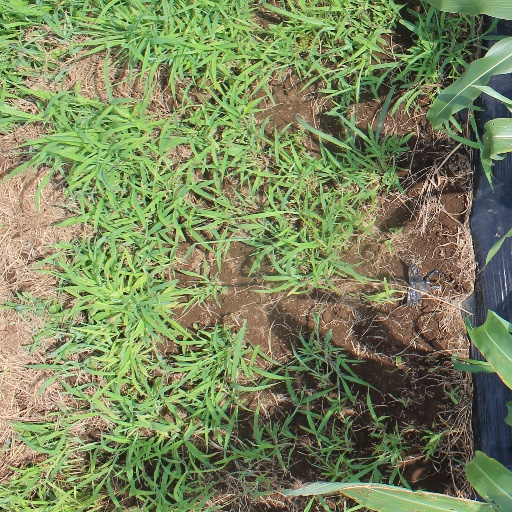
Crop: sorghum